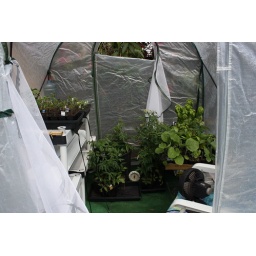
It's amazing how much you can grow in a little plastic green house!